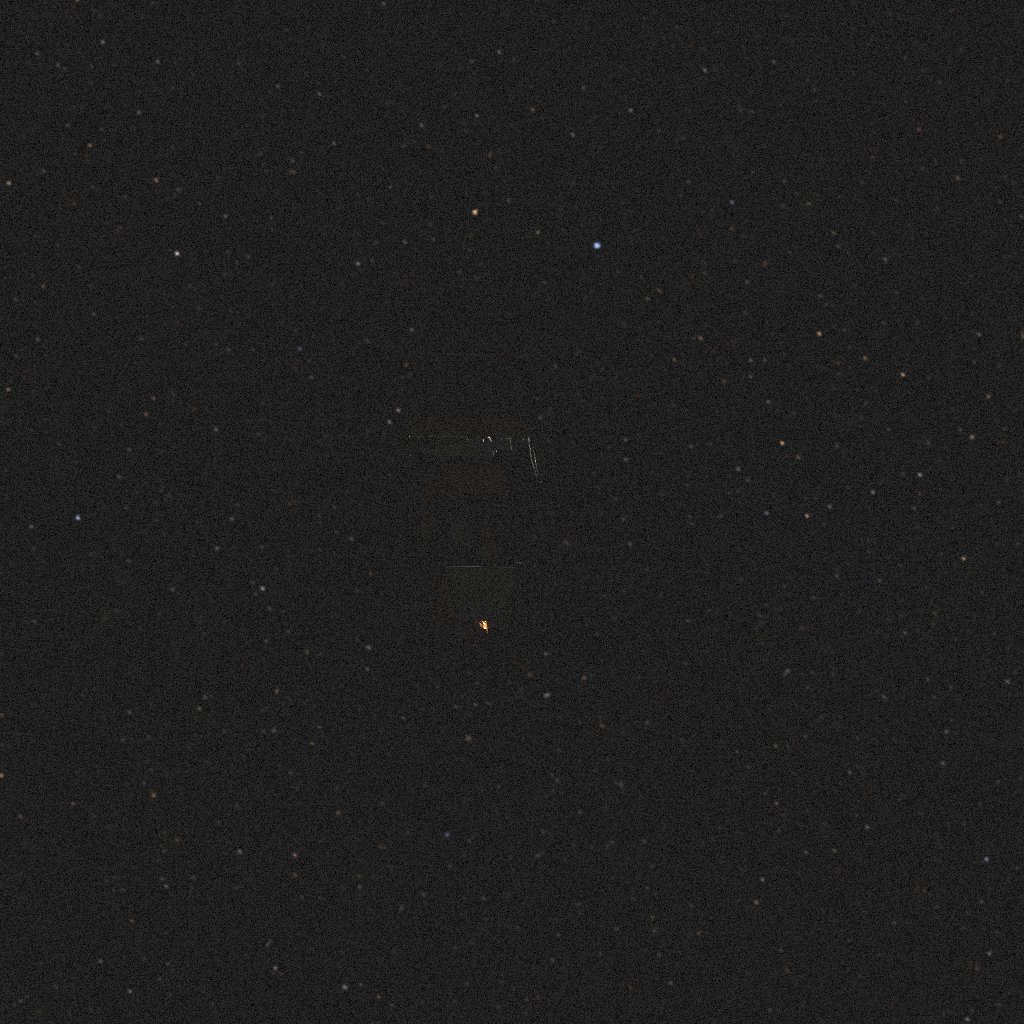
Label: soho